Great Moderation

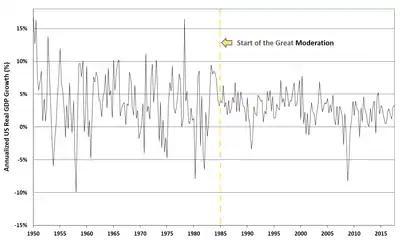
US annualized real GDP growth from 1950 to 2016

The Great Moderation is a period of macroeconomic stability in the United States of America coinciding with the rise of central bank independence beginning with the Volcker shock in 1980 and continuing to the present day. It is characterized by generally milder business cycle fluctuations in developed nations, compared with decades before. Throughout this period, major economic variables such as real GDP growth, industrial production, unemployment, and price levels have become less volatile, while average inflation has fallen and recessions have become less common.